Raymond Persinger

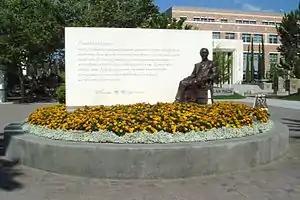
Sculpture by Raymond Persinger at the entrance of Chapman University

Persinger has created sculptures for many public and private collections, including the City of Brea, California, Chapman University and the National Geographic Museum. His work has been selected for various exhibits by prominent curators, including Smithsonian Institution curator Dr. Virginia Mecklenburg, curator and Los Angeles–based critic Peter Frank, and LACMA curator Michele Urton.